Rami Shaaban

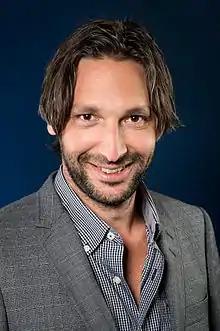
Shaaban in 2014

Rami Shaaban (born 30 June 1975) is a Swedish former professional footballer who played as goalkeeper. During a career that spanned between 1994 and 2012, he is best remembered for representing Djurgårdens IF, Arsenal, Fredrikstad, and Hammarby IF. A full international between 2006 and 2008, he won 16 caps for the Sweden national team and represented his country at the 2006 FIFA World Cup and UEFA Euro 2008.